Radar geo-warping

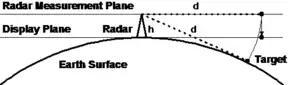
This figure shows the principles of a radar measurement

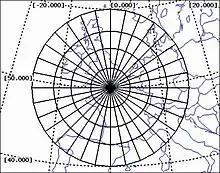
This figure shows an example radar projection with the center of projection (COP) at latitude 50.0° and longitude 0.0° which is also the radar position.

The radar sensor is positioned on the earth surface with a height h above the ground. It measures the direct distance d to the target (and not e.g. the distance the target is away from the radar if one would move on the earth surface). This distance is then used in the display plane after adjustment to the current display zoom level by the radar scan converter (RSC).